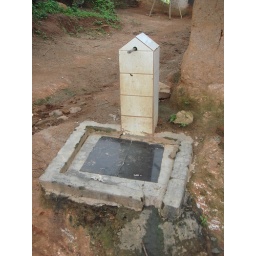
Piped water supply system in Talalimka village, but the faucet is not attached.